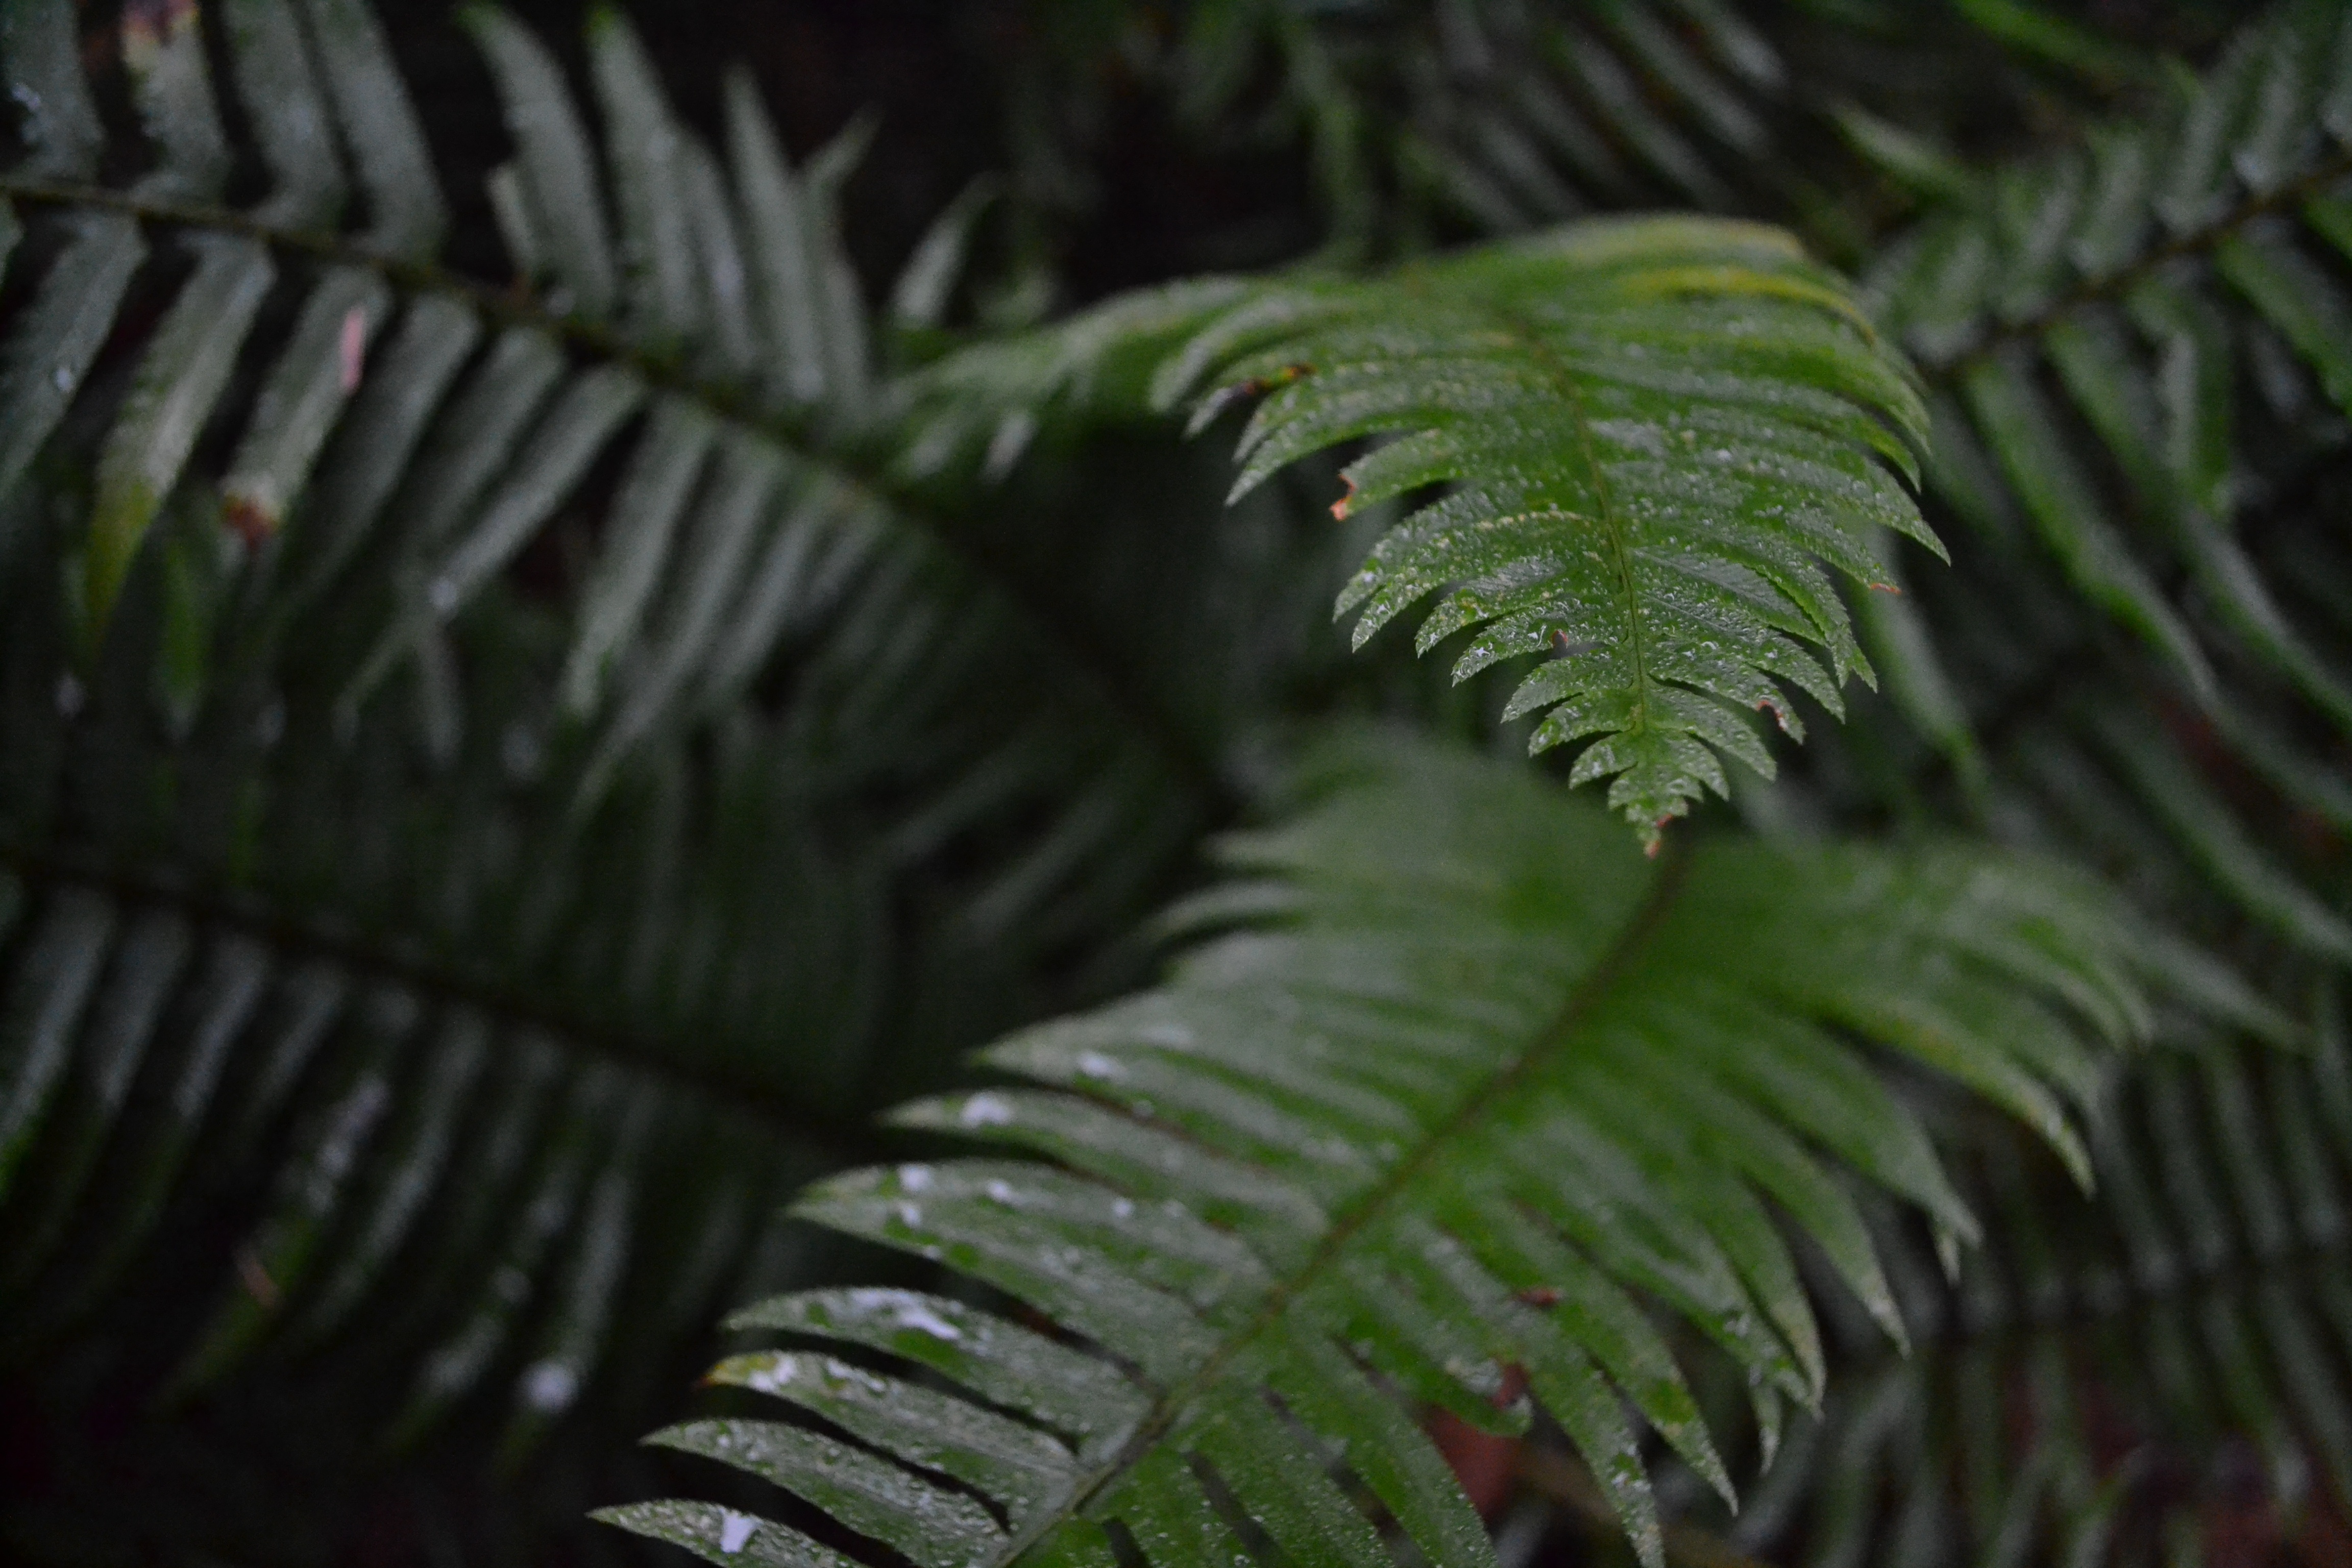
tree, forest, branch, plant, leaf, flower, green, jungle, botany, flora, fern, vegetation, rainforest, tropics, macro photography, plant stem, land plant, ferns and horsetails, arecales, vascular plant